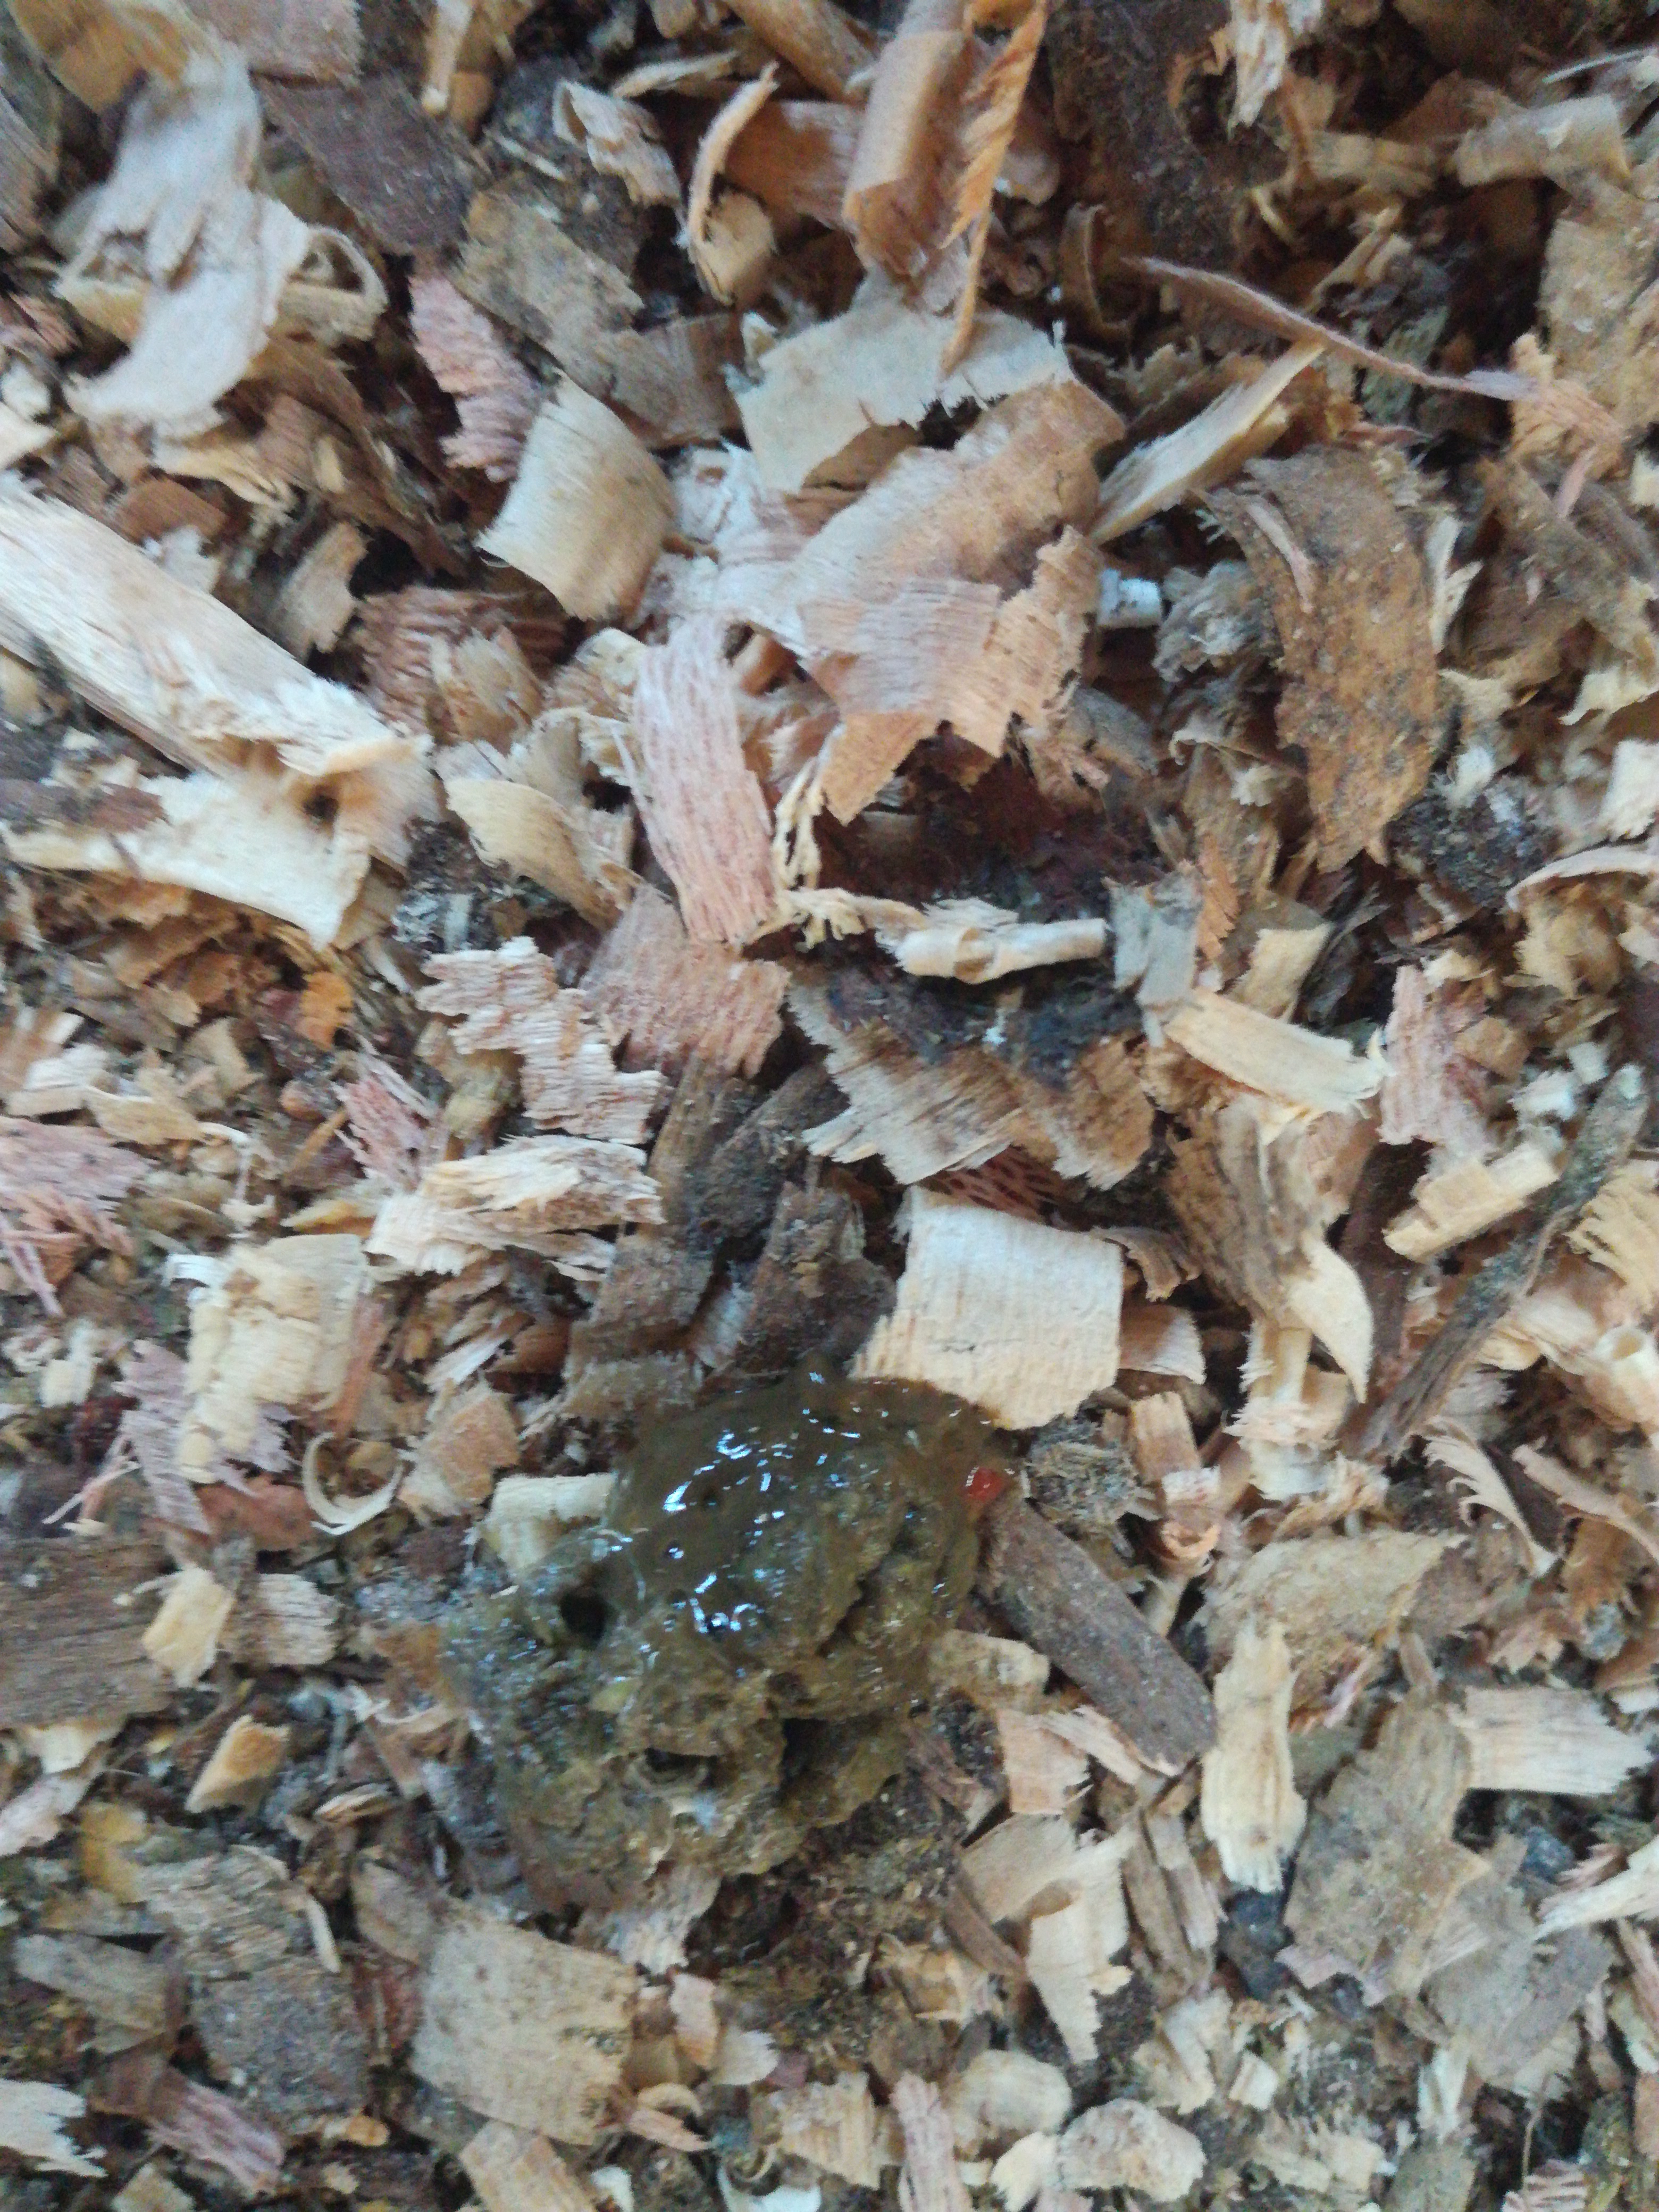
PCR-confirmed diagnosis: Healthy